Which point is corresponding to the reference point?
Reference image:
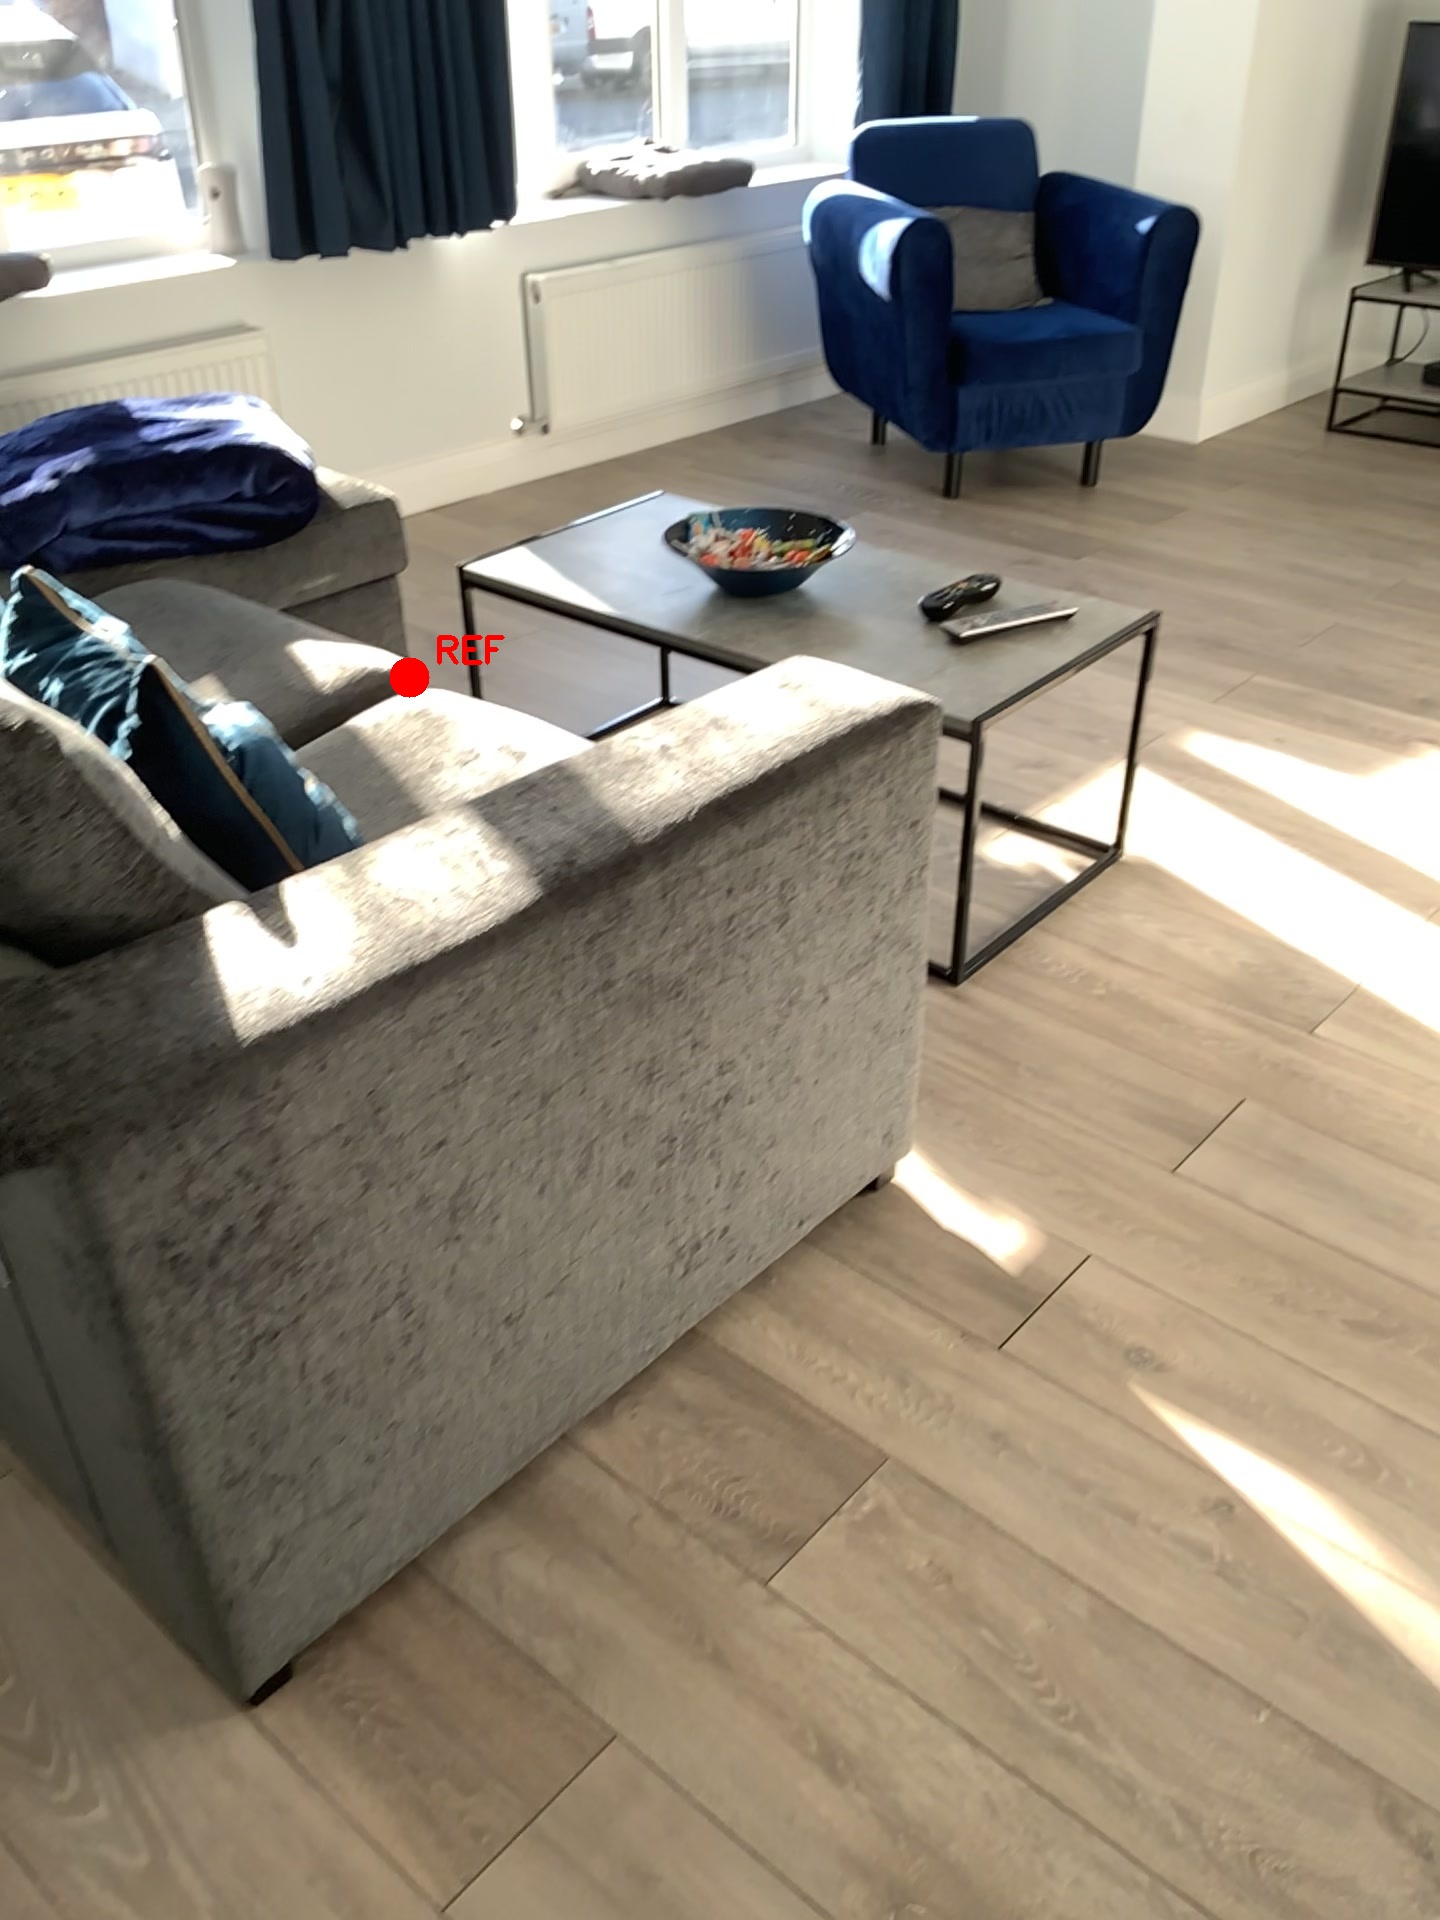
Option image:
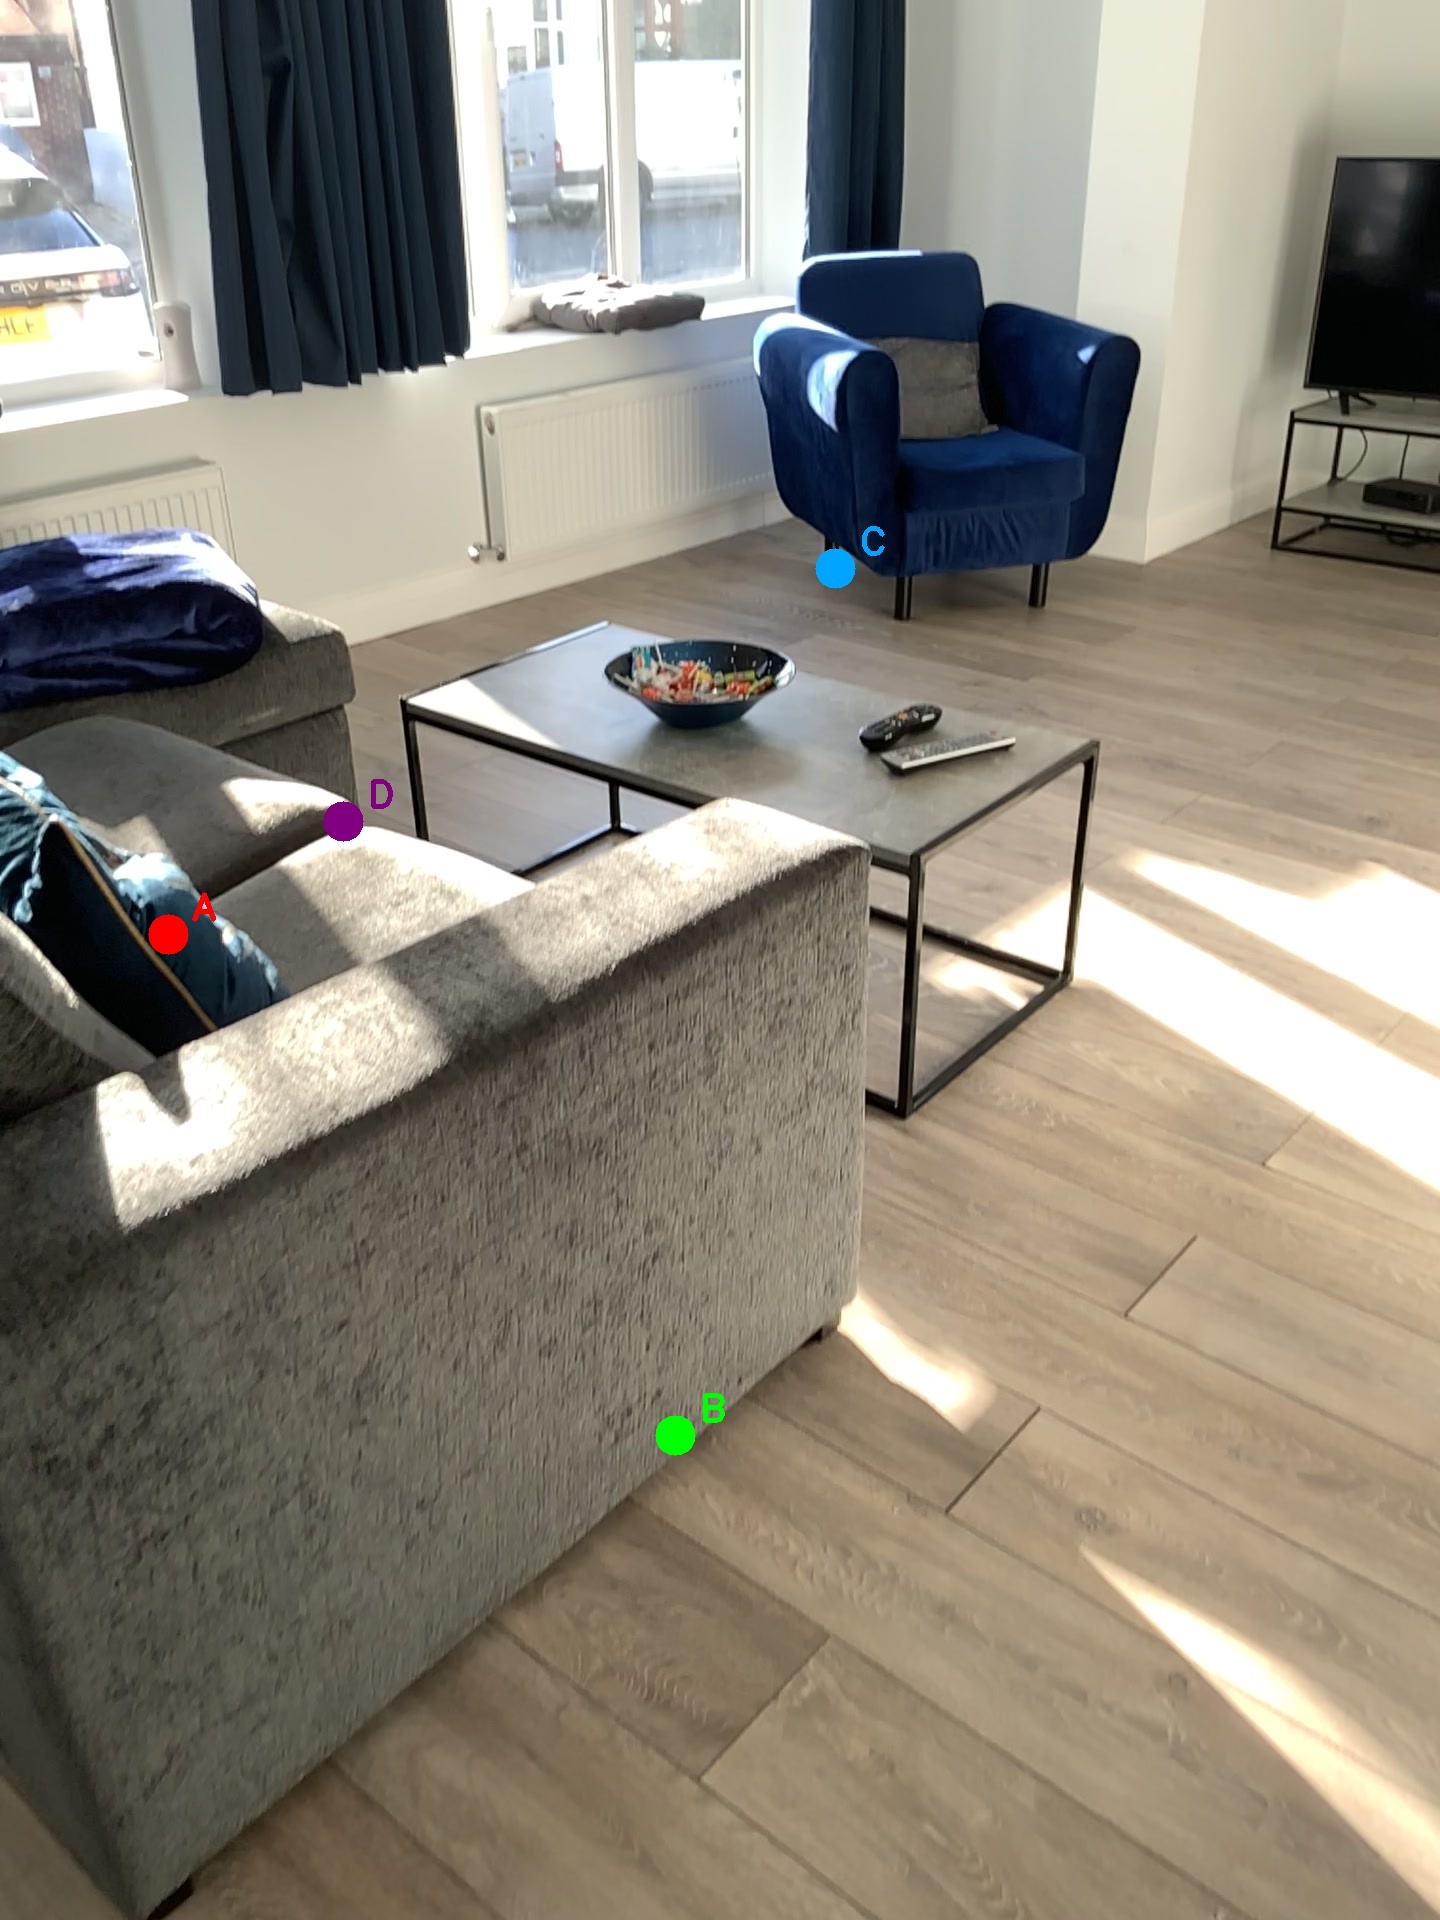
Choices:
Point A
Point B
Point C
Point D
Answer: (D)